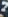
Number: 7